Luis Taruc

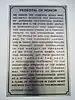
Historical marker

Taruc dictated "Born of the People" (1953) to American communist and ghost writer William Pomeroy. Luis Taruc used Alipato, meaning "spark that spreads a fire", as his pseudonym. "Born of the People" was Nelson Mandela's reference on peasant resistance and guerrilla warfare when he was the commander in chief of the uMkhonto we Sizwe (Spear of the Nation).